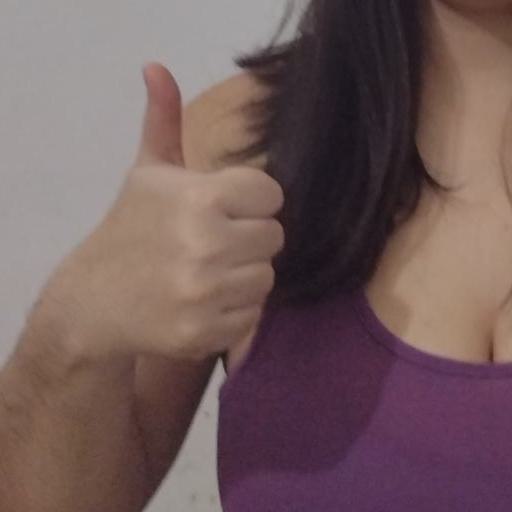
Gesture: like